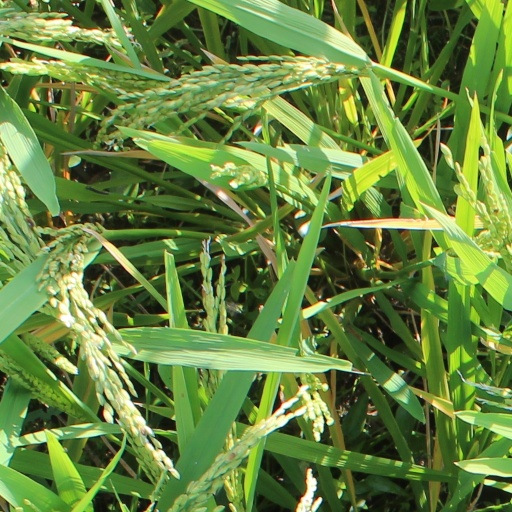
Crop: rice